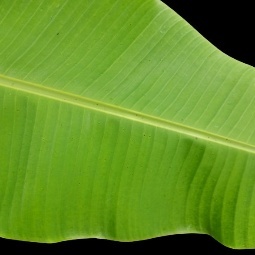
Label: Healthy